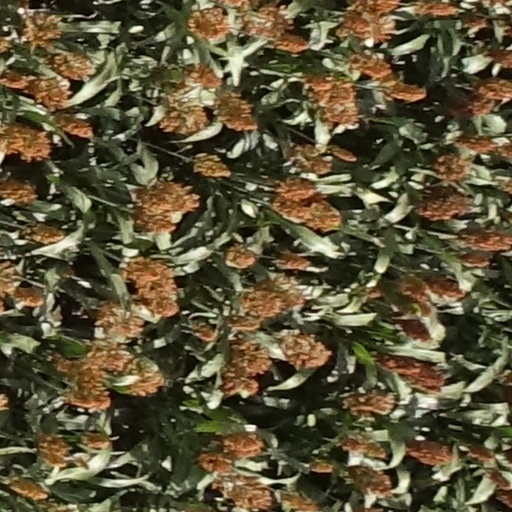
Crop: sorghum